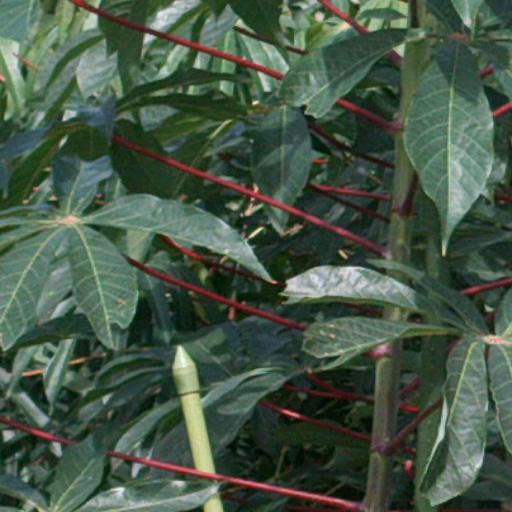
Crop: cassava